Charles Scribner's Sons Building

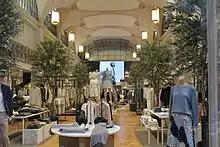
View into the building's Club Monaco

Cosmetics store Sephora signed a ten-year lease for the ground-level retail space in 2004. A&A Investment Co. bought 597 Fifth Avenue in 2006 for $79.1 million, and it was resold to Thor Equities in 2011 for $108.5 million. Thor refinanced the building in 2014, receiving a $105 million loan for 597 Fifth Avenue and the neighboring 3 East 48th Street from UBS Group AG. Oxford Properties placed a mezzanine loan of $10 million on the building, which was senior to another mezzanine loan of $25 million from by SL Green Realty. During this time, 597 Fifth Avenue contained several office tenants as well. During the city's 2013 mayoral election, Anthony Weiner opened a campaign office on the upper stories of 597 Fifth Avenue. Cambridge Analytica, a British political consulting firm, had its New York office at 597 Fifth Avenue between 2016 and the company's collapse in 2018.